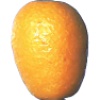
Label: Kumquats 1